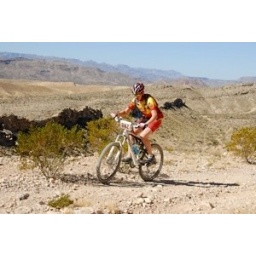
doin' a mountain bike race in Terlinqua, Texas.